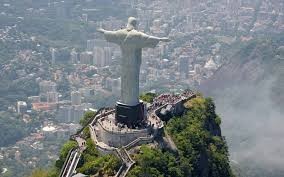
Landmark: Christ the Reedemer